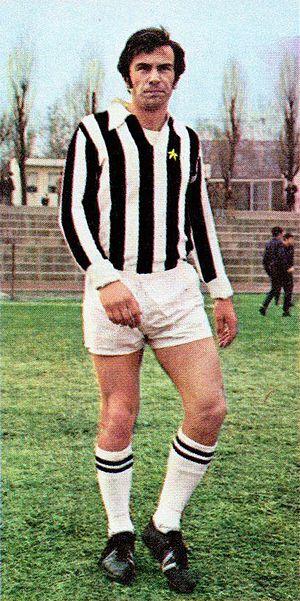
Gianluigi Savoldi, dit Titti, est un joueur de football italien, qui jouait en tant que milieu de terrain.